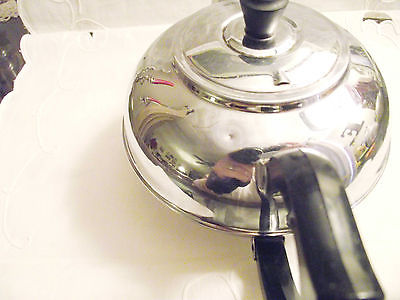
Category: kettle